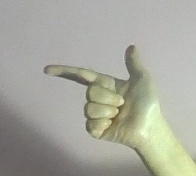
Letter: yaa